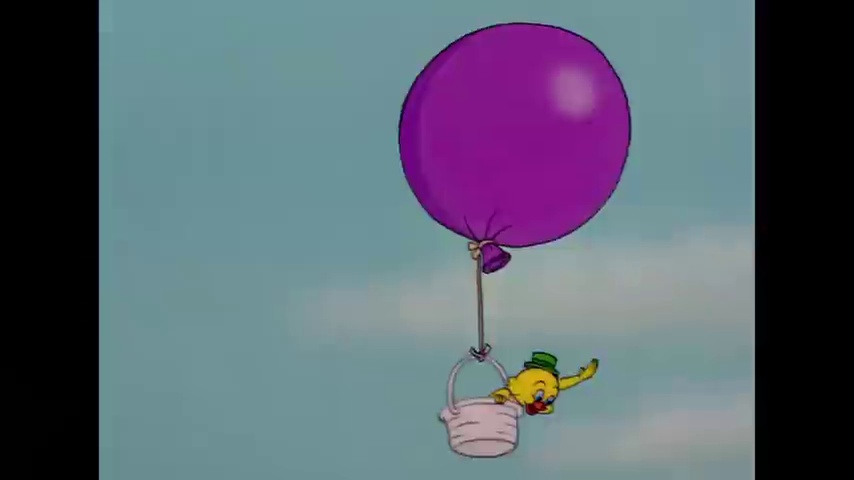
Portrait style: Cartoon Portrait